Holosiivska Street

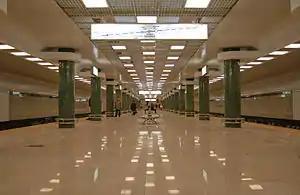
Holosiivska metro station lobby

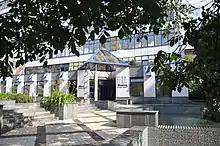
Holosiivska, 17 street

Metro stations located near Holossivska street are Holosiivska and Demiivska.